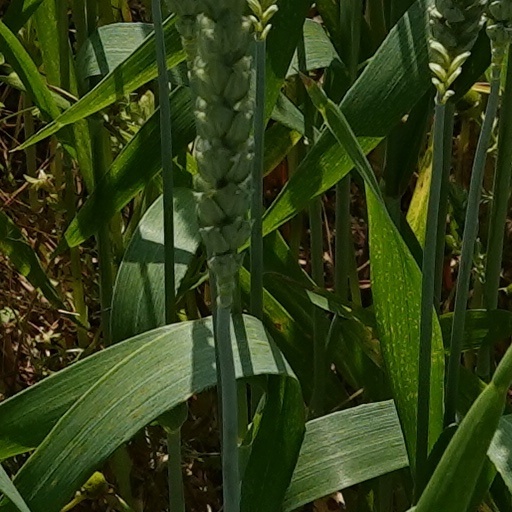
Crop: wheat